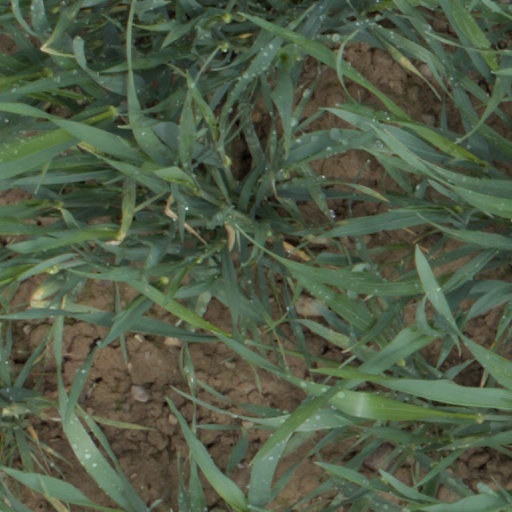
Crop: wheat